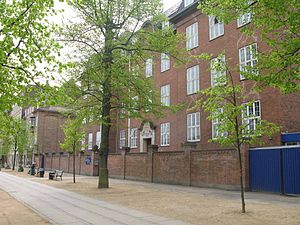
Institut Sankt Joseph
Skolen set fra Dag Hammarskjölds Allé
Foto taget af Institut Sankt Joseph
Institut Sankt Joseph er en katolsk privatskole beliggende i København, Danmark. Det selvstyrende instituts dannelsesidealer og daglige aktiviteter baseres på et katolsk-kristent humanistisk syn på livet og mennesket. Skolens primære mål er at udvikle betænksomme og omsorgsfulde studerende, der tager deres liv, muligheder og valg alvorligt.